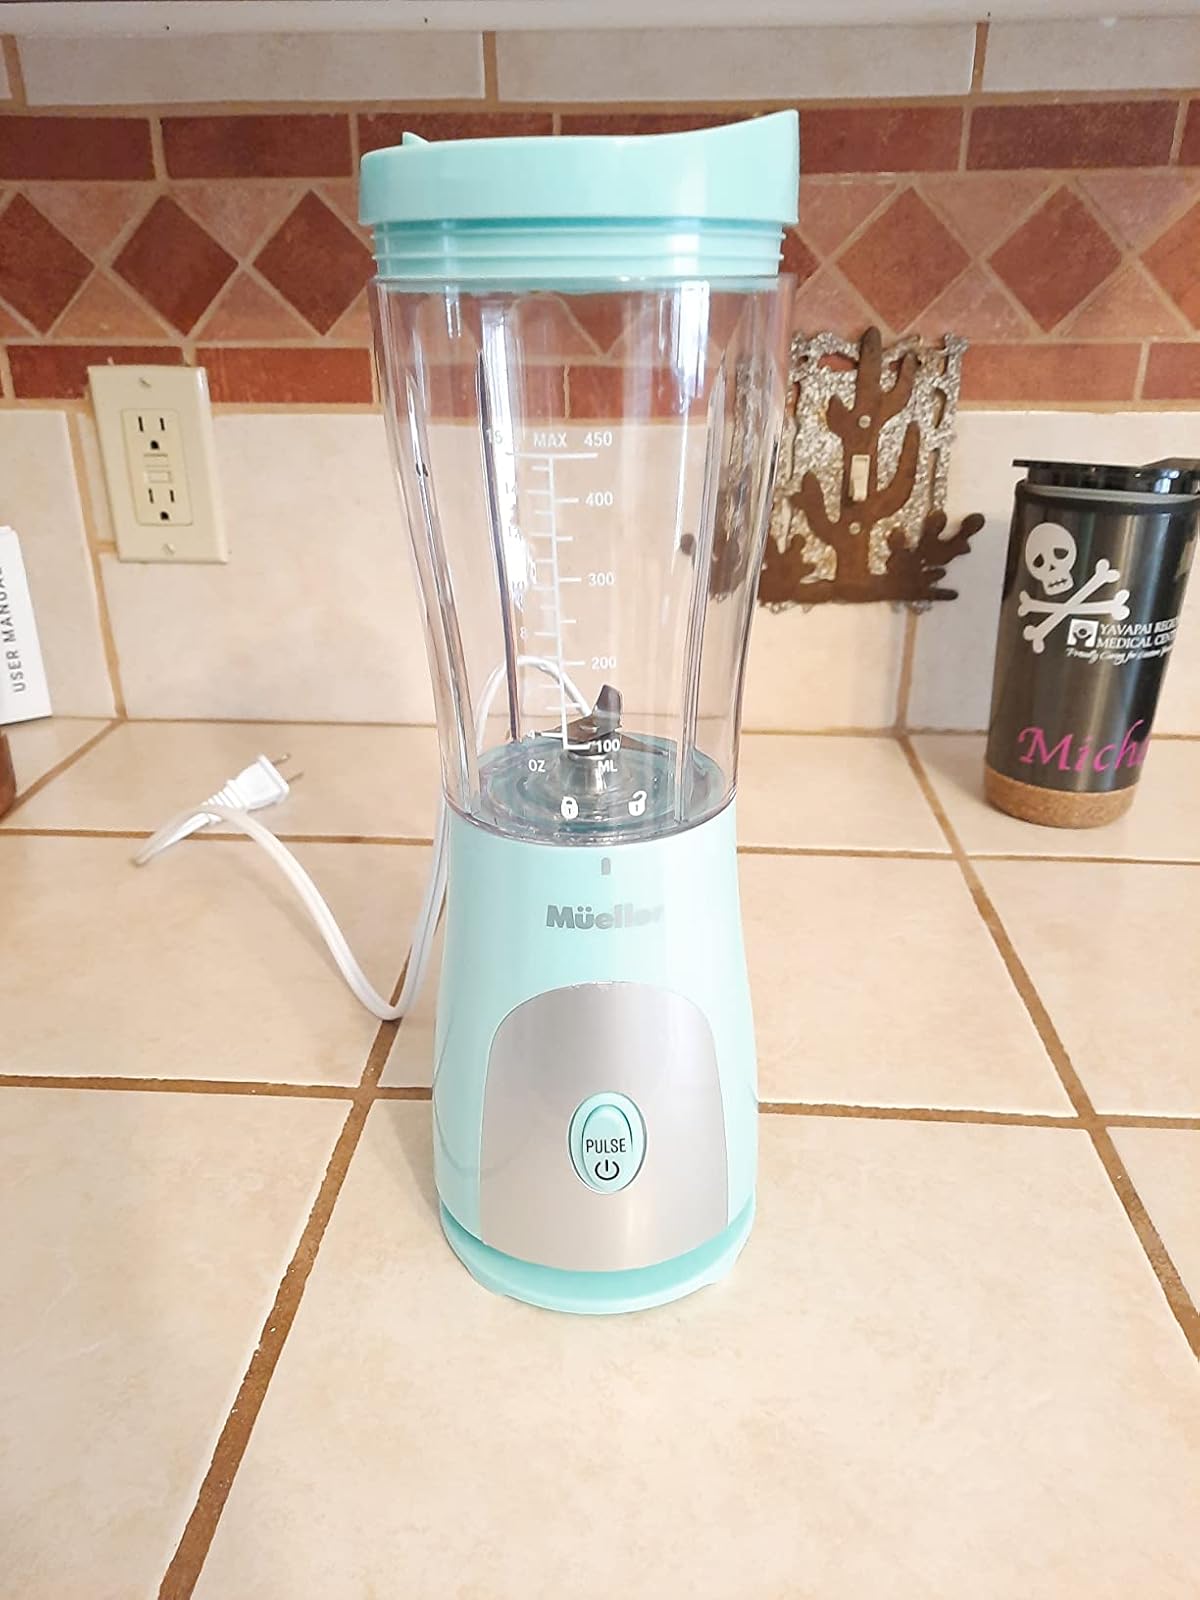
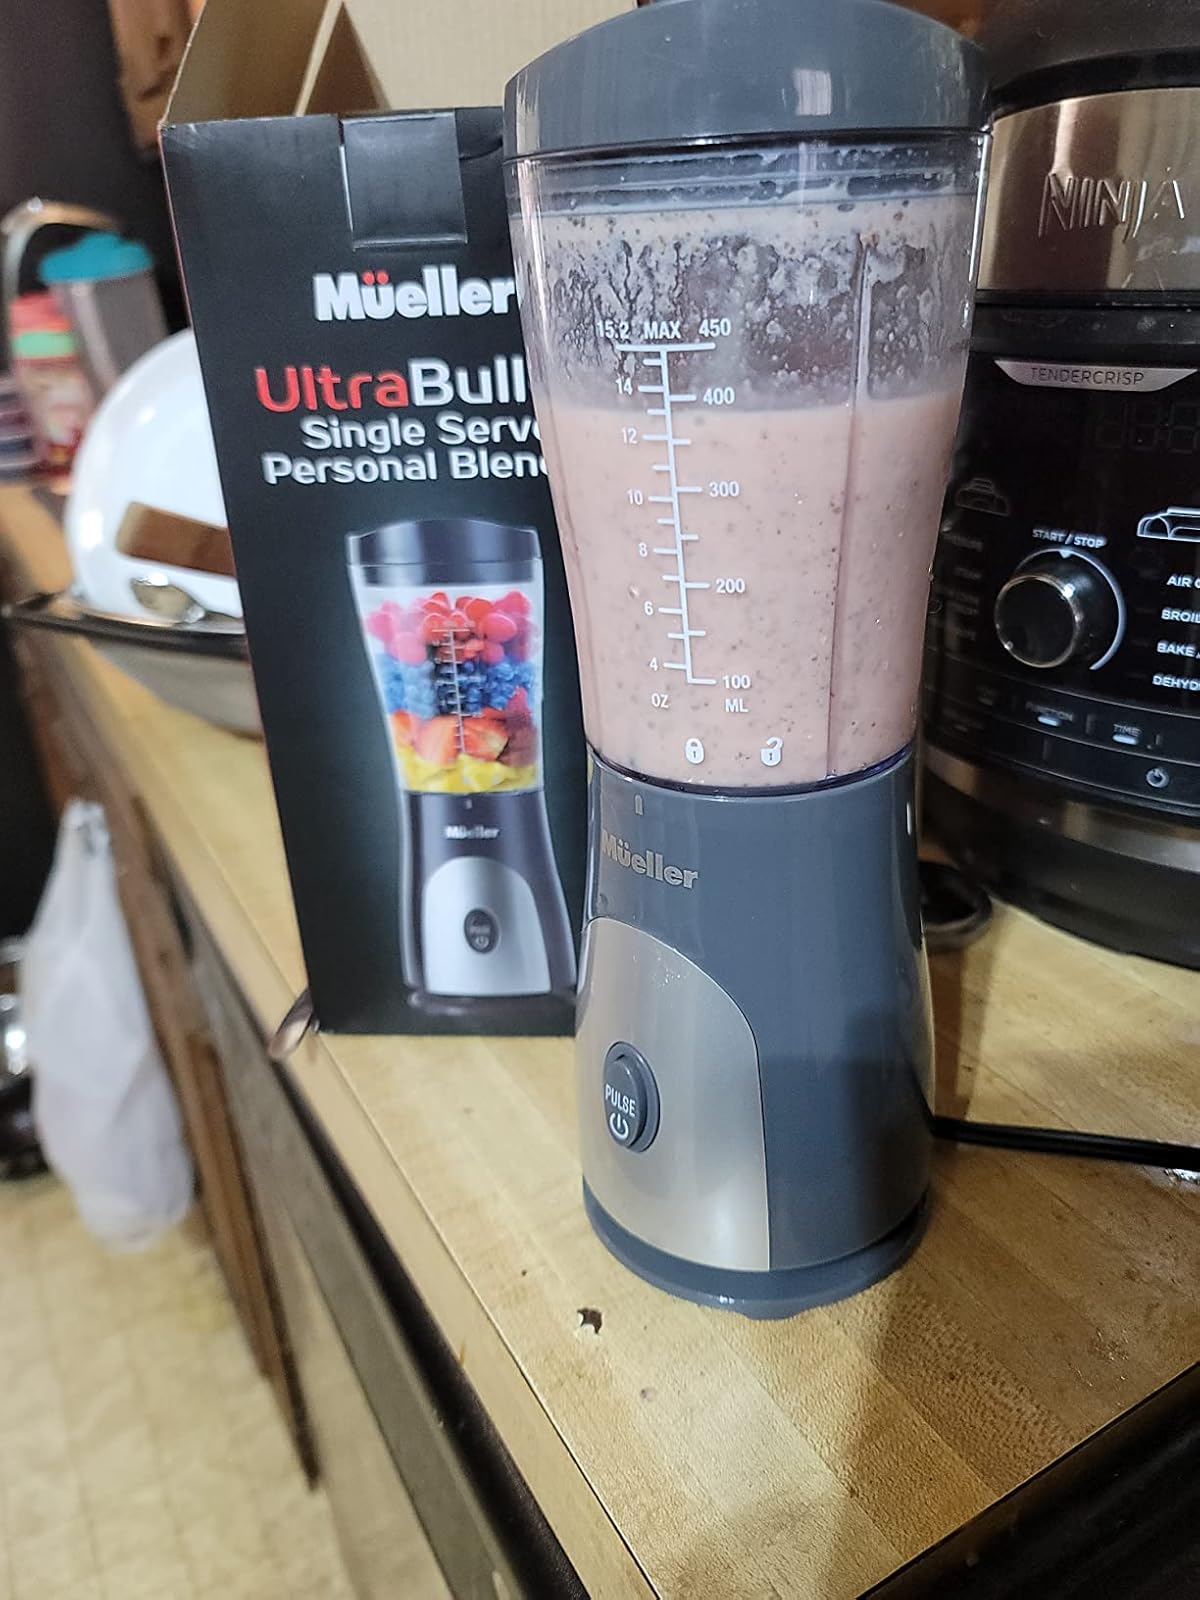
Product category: items_blender
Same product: no